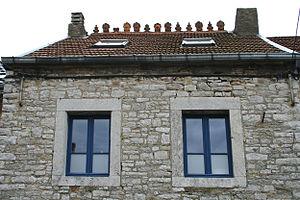
Tuiles faitières à motifs décoratifs couvrant le faîtage de la toiture d'une maison à Deigné (Belgique).
Le faîte est la ligne de rencontre haute de deux versants d'une toiture.